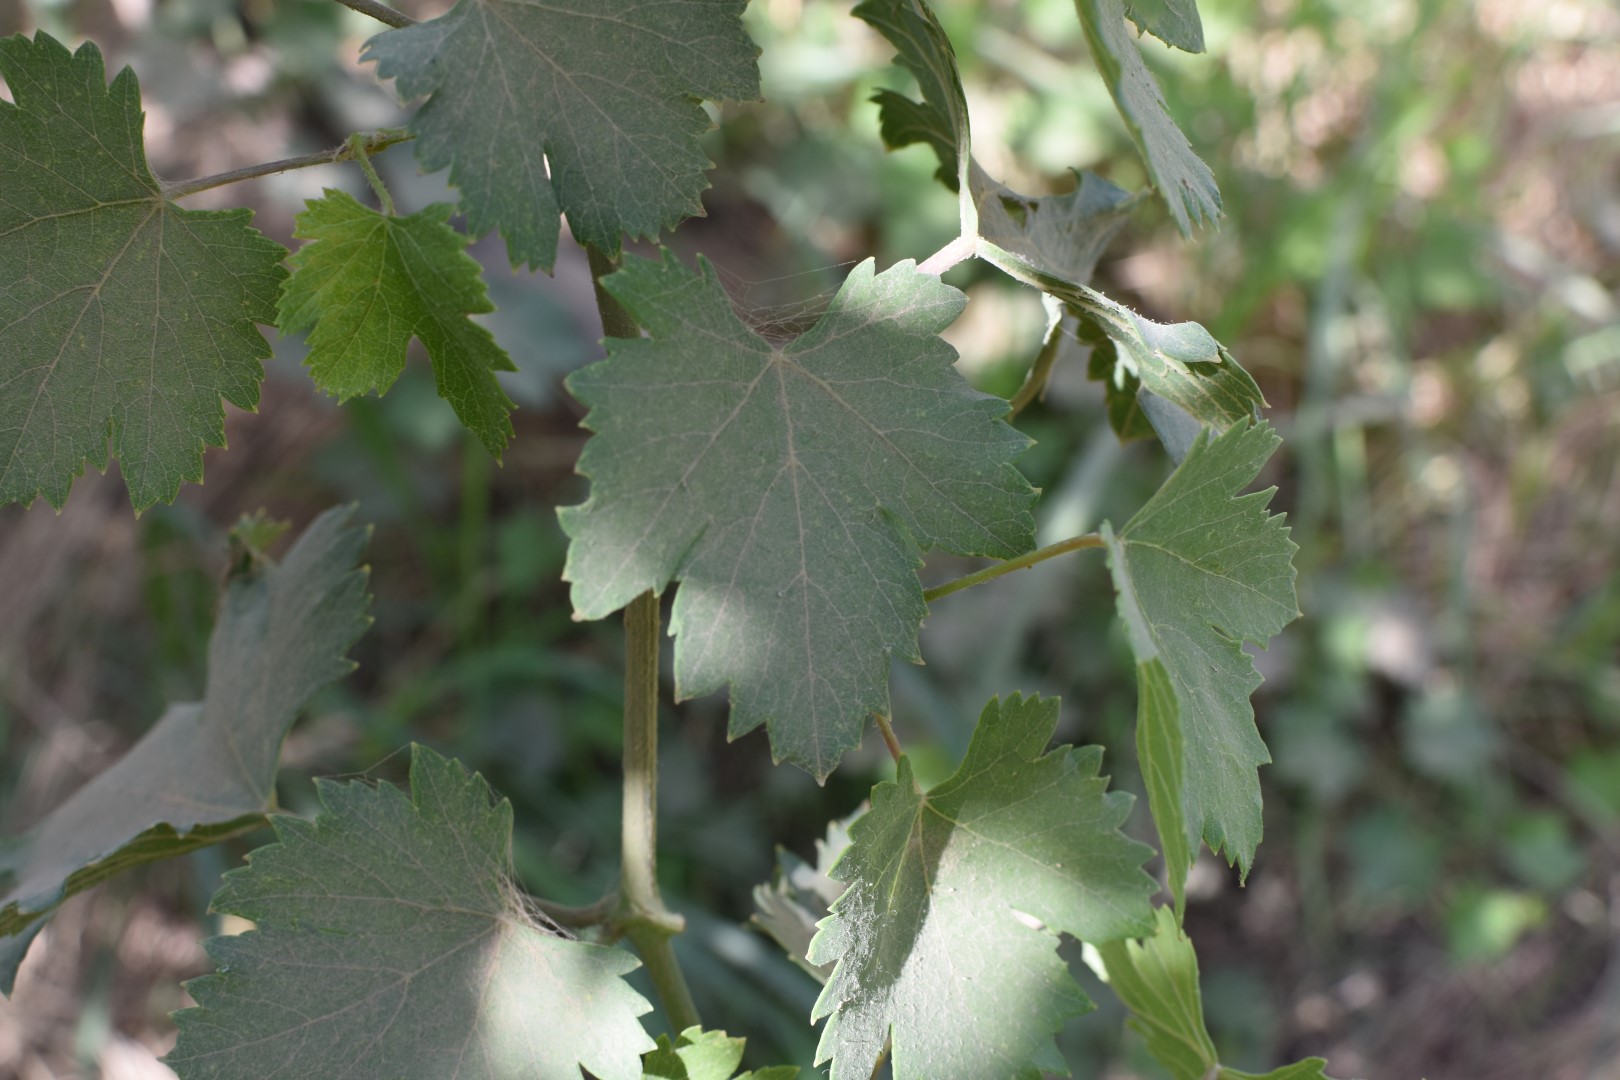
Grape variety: Halawani